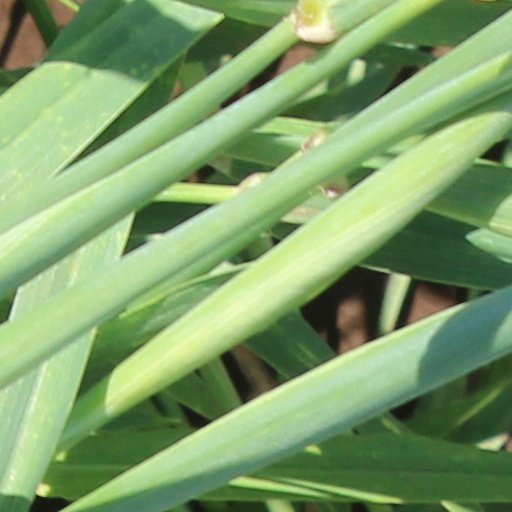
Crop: wheat